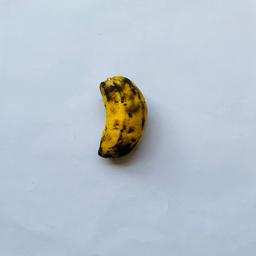
Banana variety: Sabri Kola